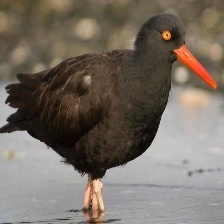
Species: AFRICAN OYSTER CATCHER
Scientific name: HAEMATOPUS MOQUINI
ImageNet parent category: oystercatcher